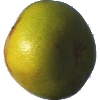
Label: Pomelo Sweetie 1